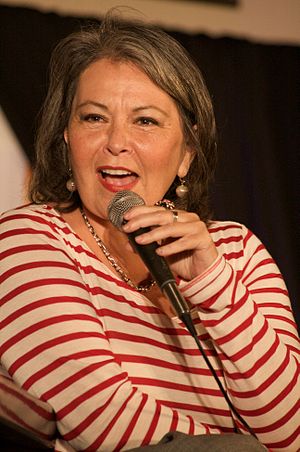
Roseanne Barr
Roseanne Cherrie Barr er en amerikansk skuespiller, komiker, forfatter, producer og politiker. Barr startede sin karriere i standupcomedy før hun fra slutfirserne medvirkede i Roseanne, en rolle som hun blandt andet modtog en Emmy og Golden Globe Award for. Serien kørte næsten et årti og fik en kort genoplivning i 2018.